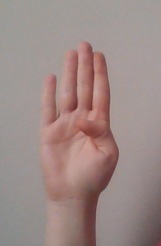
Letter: kaaf